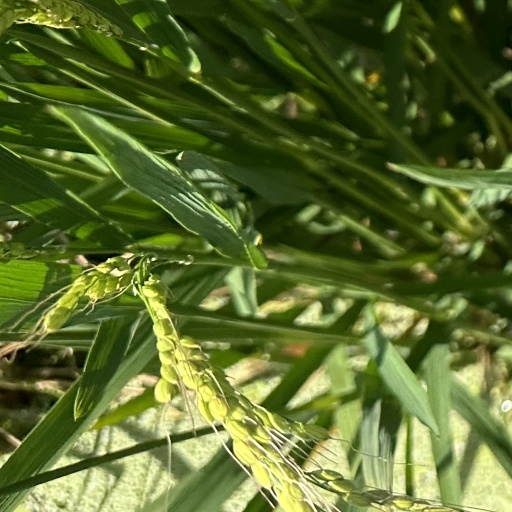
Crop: rice